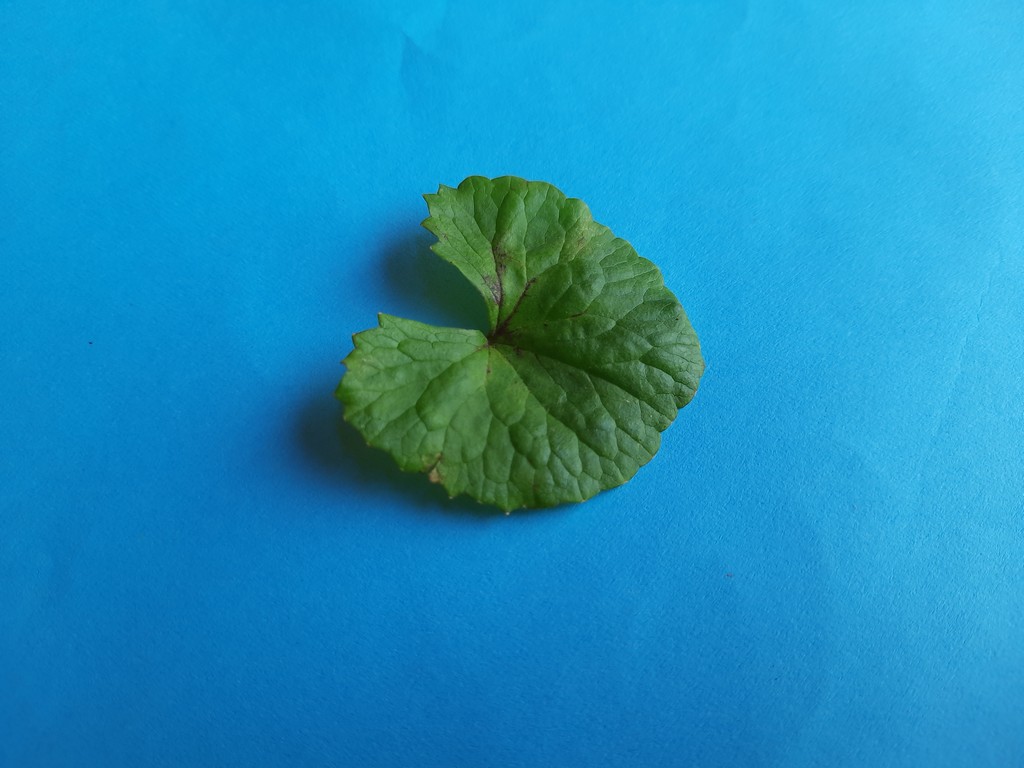
Label: Unhealthy